Bicocca (district of Milan)

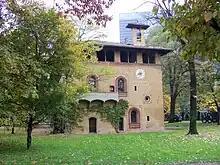
Villa Arcimboldi

The villa of the Arcimboldi (also known as "Bicocca degli Arcimboldi"), built in 1450, has been owned by several prominent families of the Milanese, and experienced a period of decay until it was restored in the early 20th century. From 1913 it became an experimental "open air school" for sick children. Carla Visconti di Modrone and Maria Pirelli greatly contributed to this project.